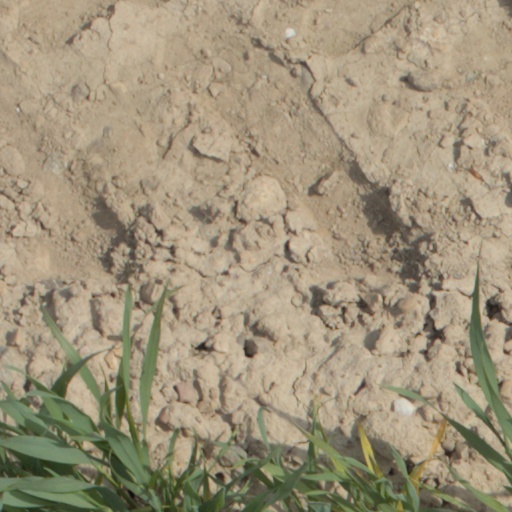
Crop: wheat